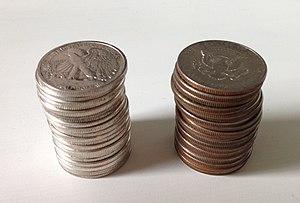
Le Coinage Act of 1965 est une loi américaine qui élimine l'argent des pièces de dix cents et d'un quart de dollar en circulation aux États-Unis. Elle réduit également la teneur en argent du demi-dollar de 90 à 40 pour cent ; l'argent du demi-dollar est ensuite éliminé par une loi de 1970.